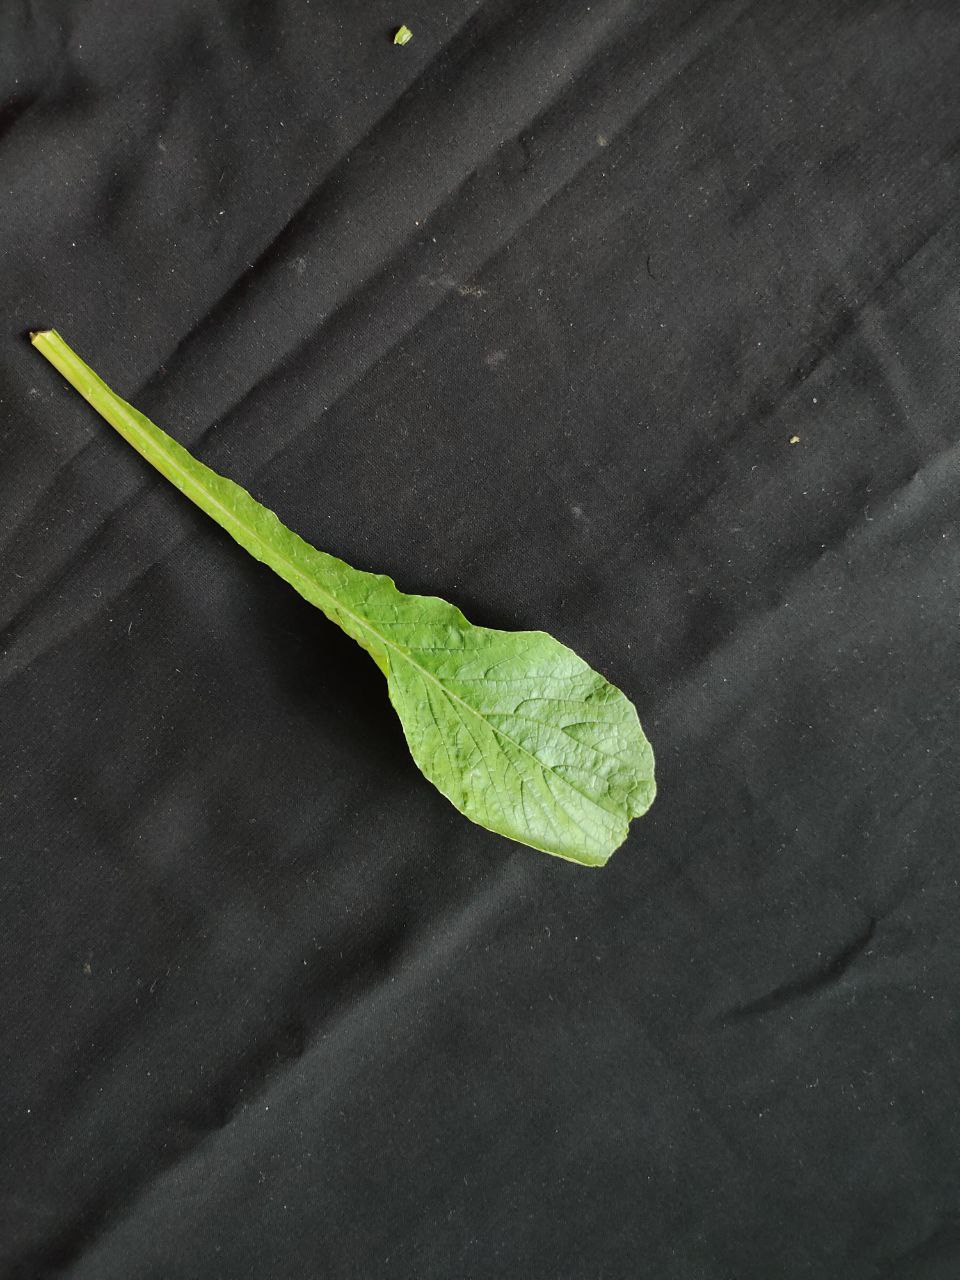
Label: Fresh leaf